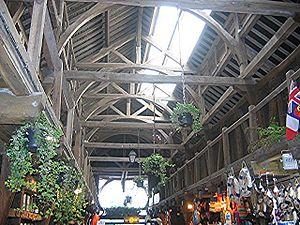
Etretat, intérieur des halles Photo prise par l'utilisateur Urban Libre de droits, GFDL
Étretat est une commune française située dans le département de la Seine-Maritime en région Normandie.